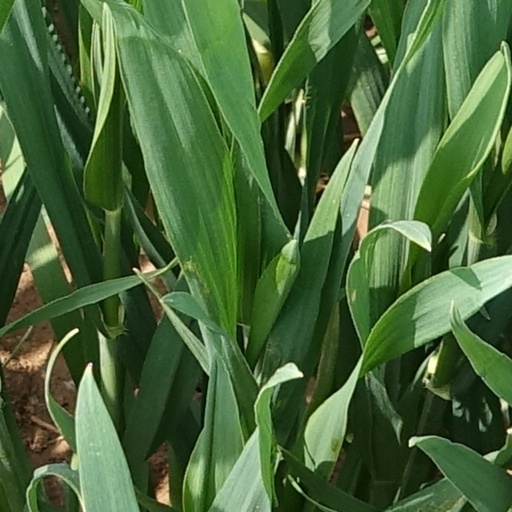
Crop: wheat